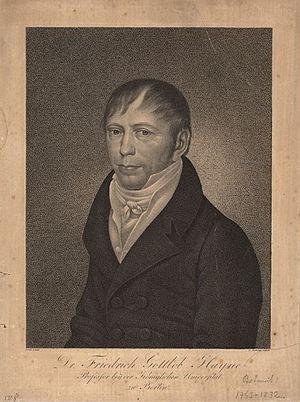
Friedrich Gottlob Hayne est un botaniste saxon, spécialisé dans les spermatophytes, pharmacien et professeur en faculté.